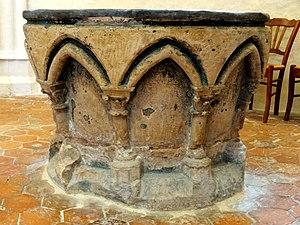
Mobilier de l'église - voir titre.